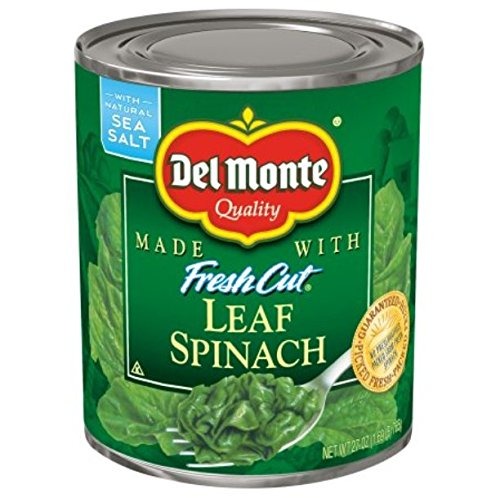
Item Name: Del Monte Leaf Spinach, 27 oz
Value: 27.0
Unit: oz

Price: 1.96